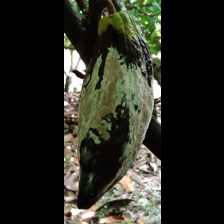
Label: moniliophthora